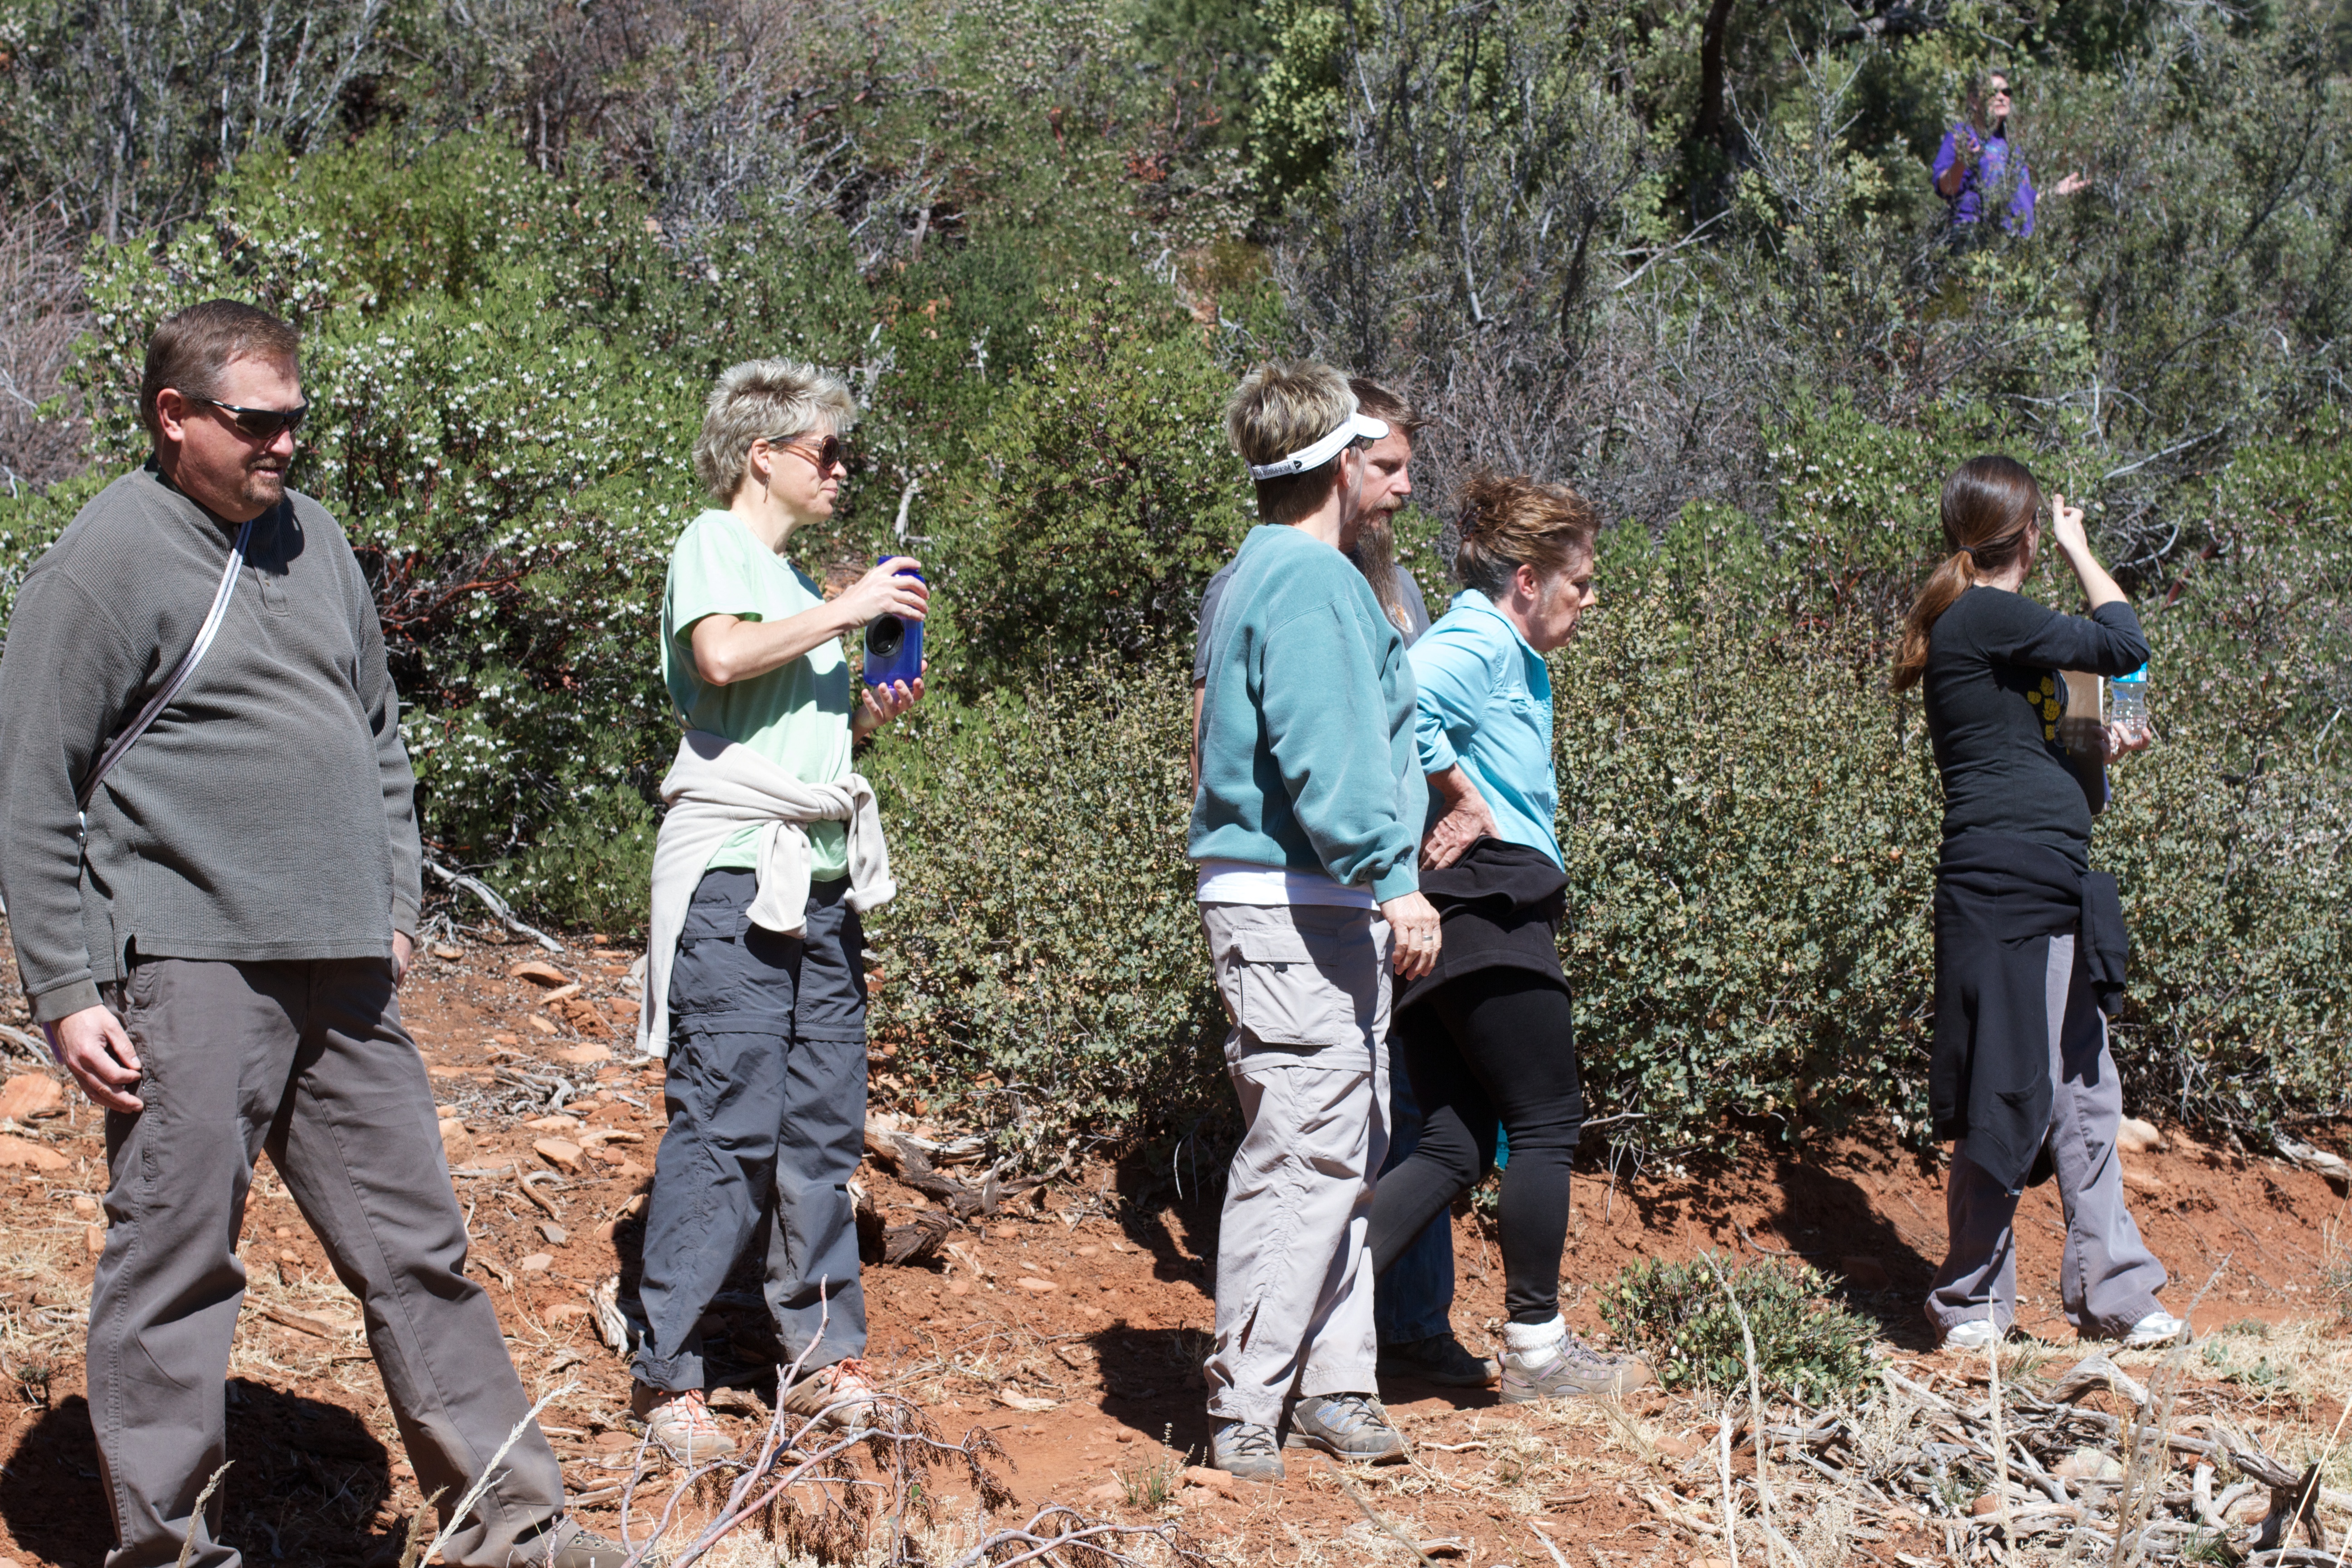
walking, people, hiking, trail, adventure, soil, stewsbrews